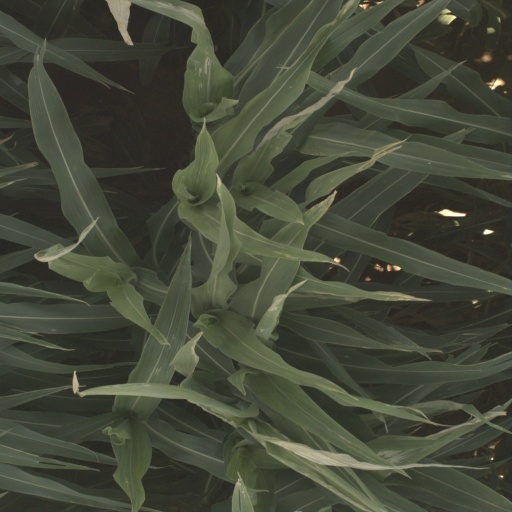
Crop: sorghum